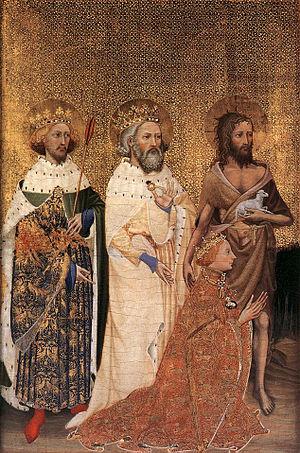
Edmond le Martyr est le dernier roi d'Est-Anglie avant la conquête de ce royaume par les Vikings. Considéré comme un saint après sa mort, il est fêté le 20 novembre.
L'ordre de la Cosse de genêts est une récompense créée par le roi Charles VI de France vers 1396, sous la forme d'un collier de livrée. Il ne s'agit pas à proprement parler d'un ordre de chevalerie dans la mesure où cette distinction, dépourvue de statuts, ne constitua pas une confrérie dotée de la personne morale, de biens, de cérémonies et d'officiers comme les ordres contemporains de la Toison d'or, du lac d'amour ou de la Jarretière. D'Arcy Boulton en parle comme d'un nouveau type de distinction : l'ordre à clientèle. Il s'est éteint avec ce roi.
Cette liste rassemble les saints issus de l'Angleterre anglo-saxonne, jusqu'à la conquête normande de 1066. Elle inclut également des saints non originaires d'Angleterre, mais qui lui sont particulièrement liés.